Quiet Comes the Dawn

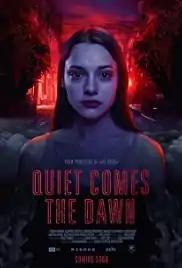
Movie poster

Quiet Comes the Dawn is a 2019 Russian horror film directed by Pavel Sidorov and starring Aleksandra Drozdova and Oksana Akinshina.